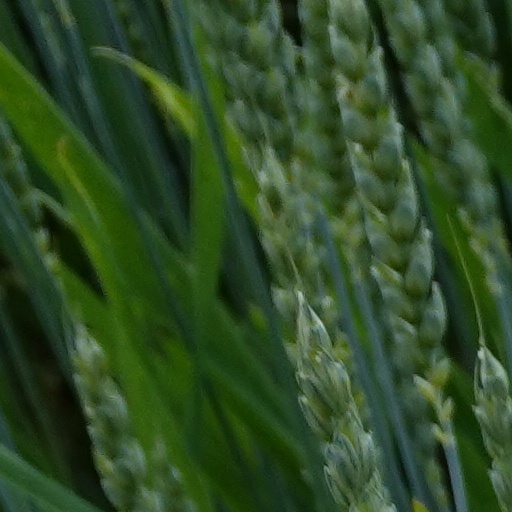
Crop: wheat